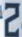
Number: 2